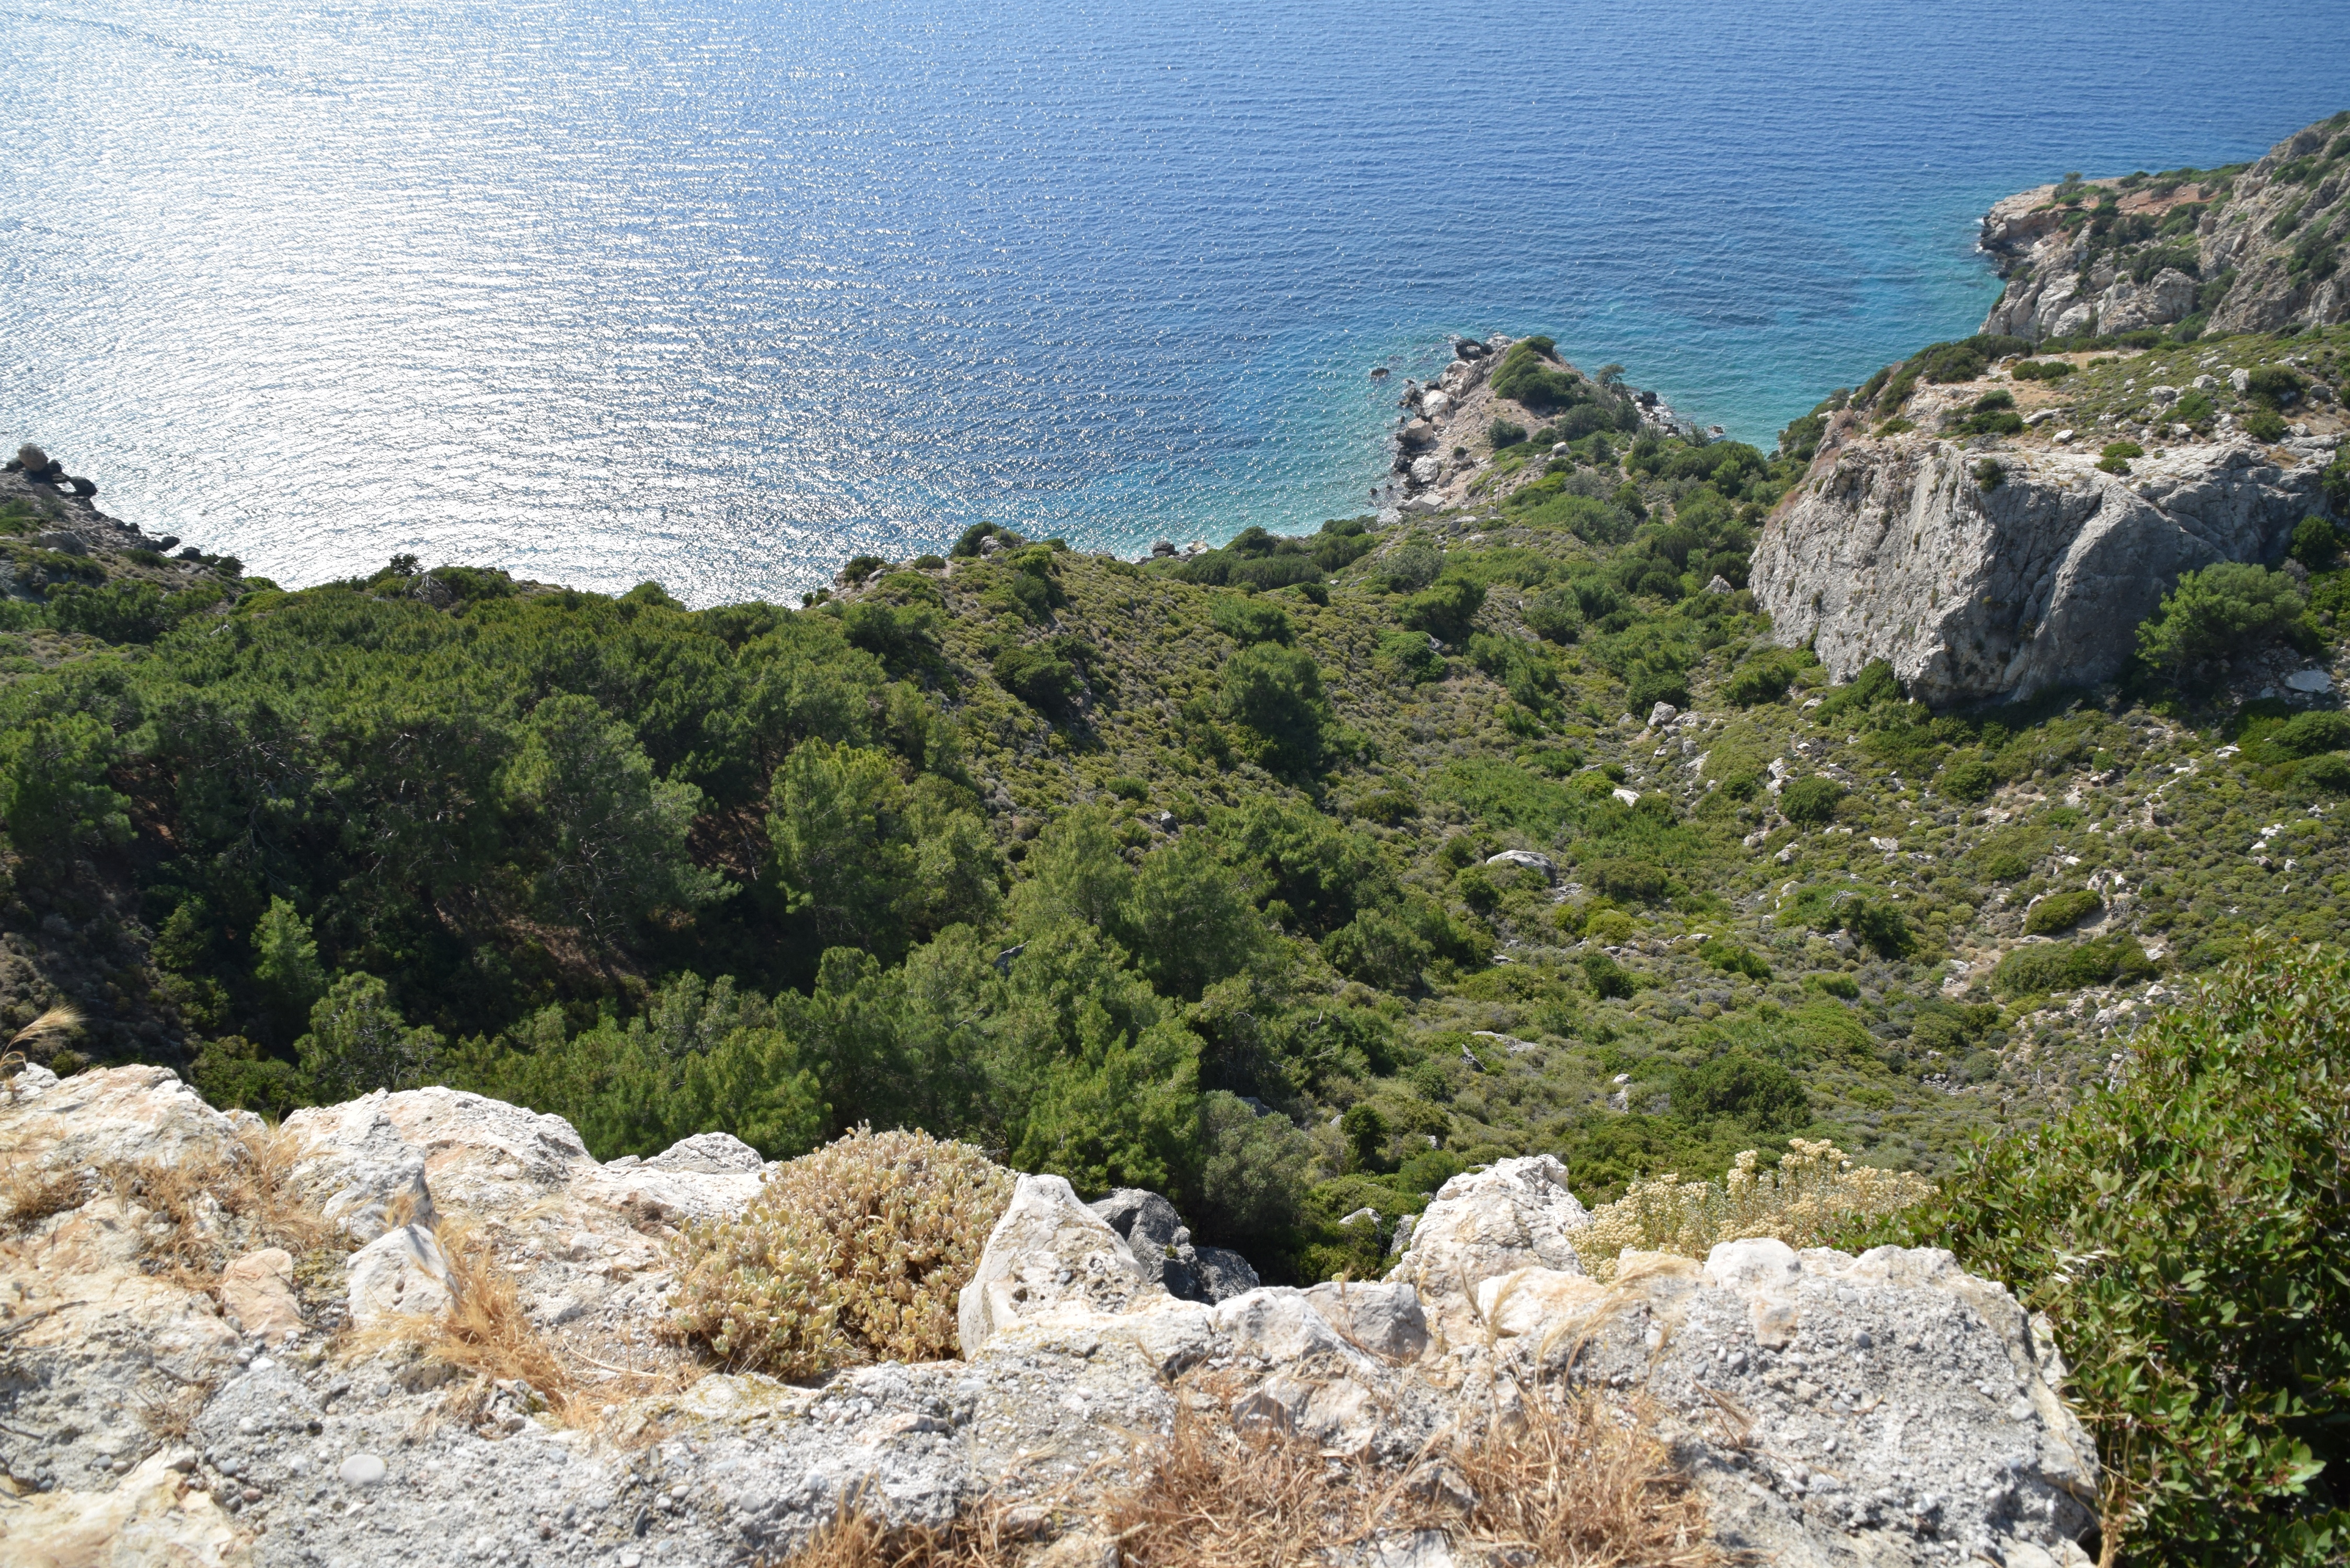
landform, coast, cliff, sea, rock, vacation, mountain, terrain, cape, geology, ridge, wadi, adventure, bay, walking